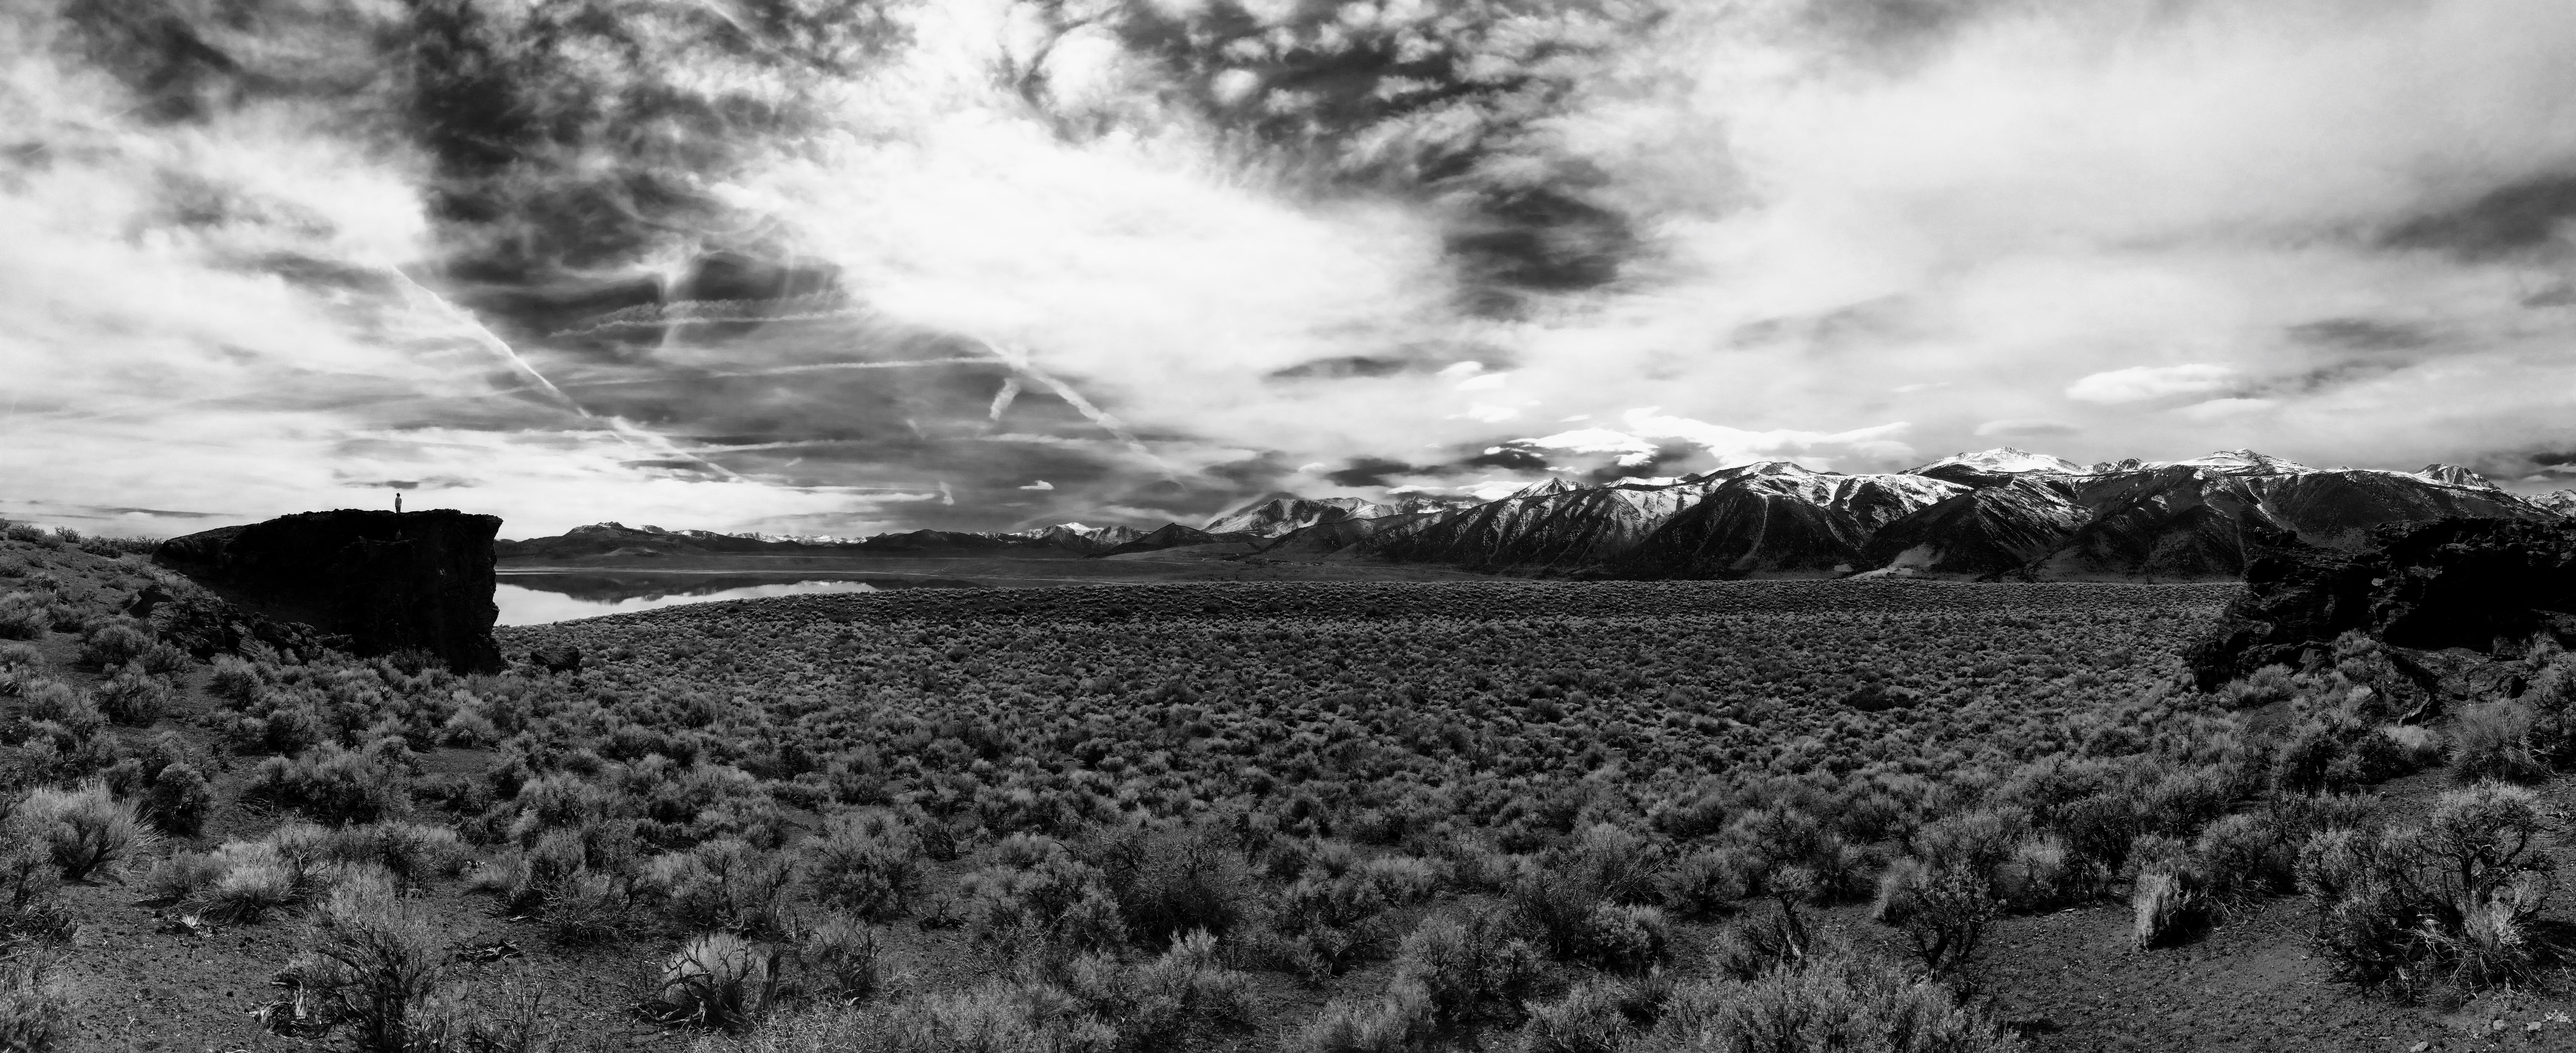
landscape, horizon, cloud, black and white, sky, field, photography, flower, crop, soil, agriculture, monochrome, plain, plantation, rural area, monochrome photography